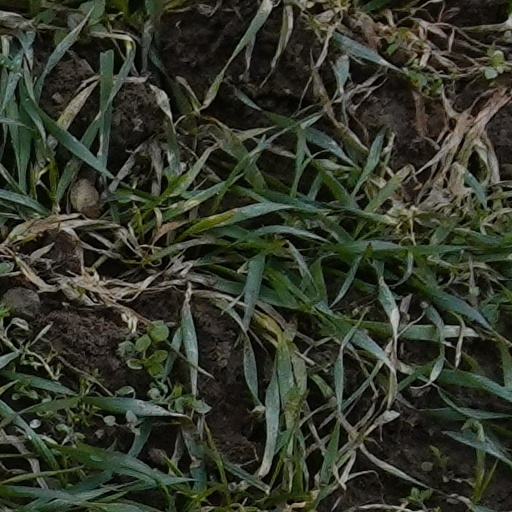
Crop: wheat